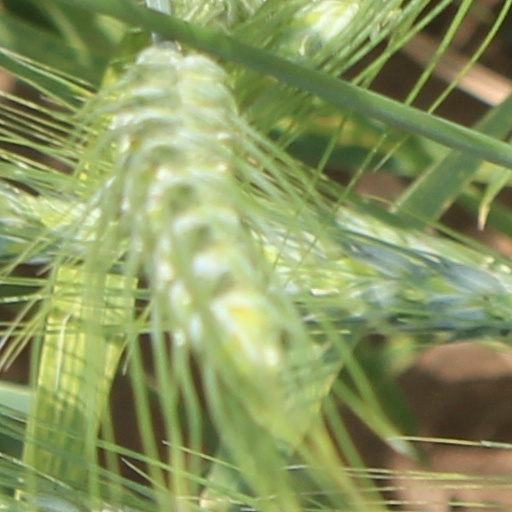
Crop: wheat